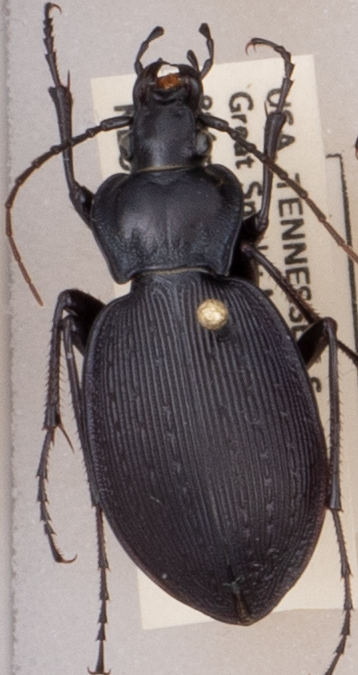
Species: Carabus goryi
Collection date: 2018-09-18
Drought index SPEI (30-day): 2.01
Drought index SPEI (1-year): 1.25
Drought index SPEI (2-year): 0.694